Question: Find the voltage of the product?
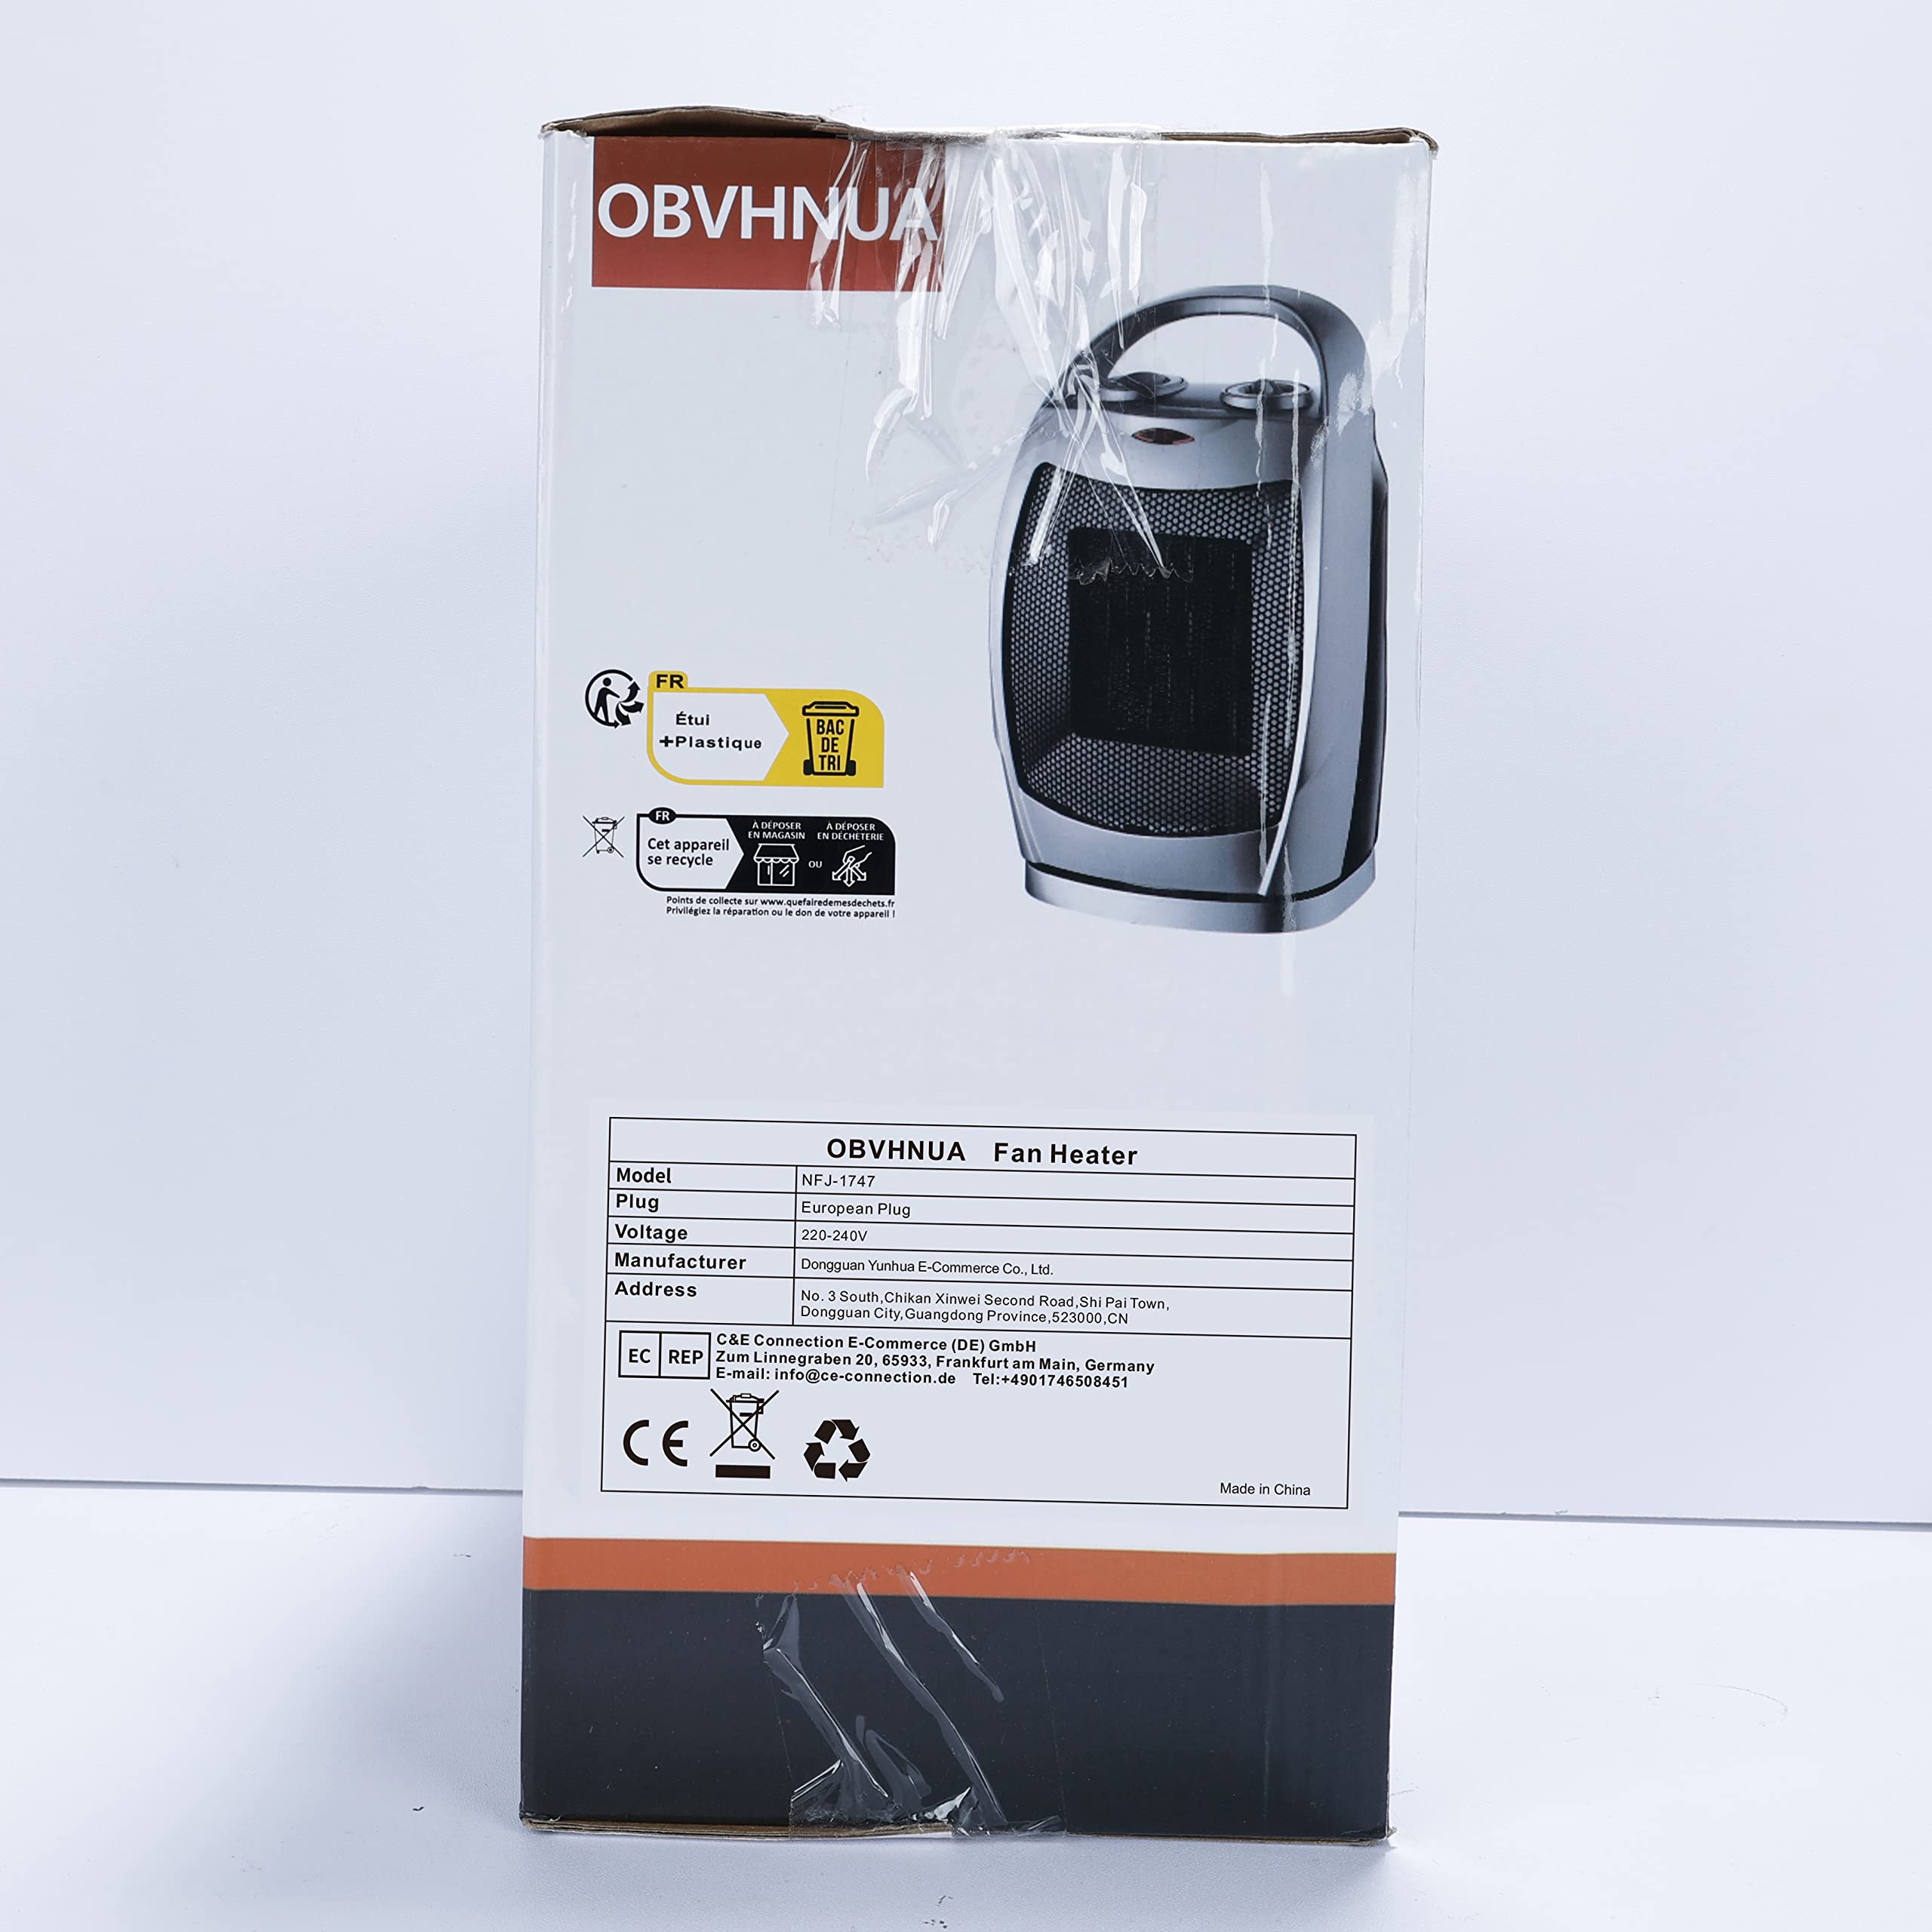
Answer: [220.0, 240.0] volt